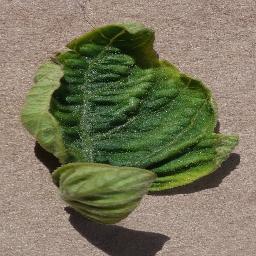
Label: Tomato___Tomato_Yellow_Leaf_Curl_Virus